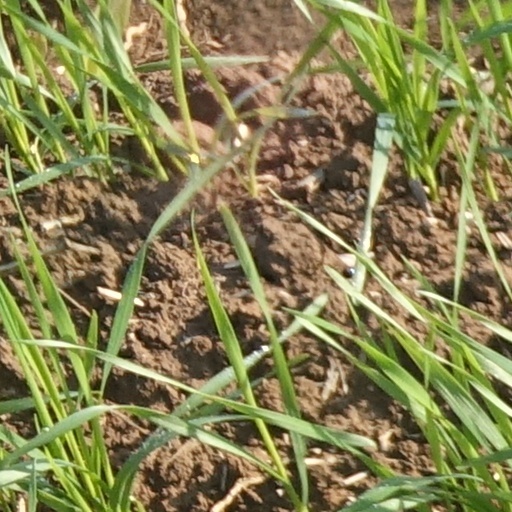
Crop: wheat